WZWW (FM)

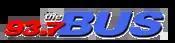
Logo as "93.7 The Bus"

WZWW signed on as WBUS on April 13, 1998, part of Boalsburg Broadcasting, with a city of license of Boalsburg, Pennsylvania. The station was purchased later by Dame Broadcasting in 2001, then by Forever Broadcasting in March 2005.